The Ritz Hotel, London

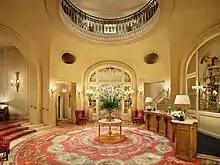
The Ritz Hotel Lobby

Excavation for the hotel began by contractors Waring White Building Co. Ltd in June 1904, and it was completed by 1 October 1905, and opened the following May. The building progress was documented each month by "The Builder's Journal and Architectural Engineer", and in one edition noted the difficulties of some of the aspects of construction such as hoisting 20-ton steel joists in a narrow building site. "The Architect and Contract Reporter" noted that the limited space did not allow for the storage of materials on site. All mortar had to be mixed in the basement and the stone was dressed "on a platform with a watertight roof over the footway". The red-brick foundations of the earlier Walsingham House had to be blasted away to facilitate the foundations of the steel structure in concrete.